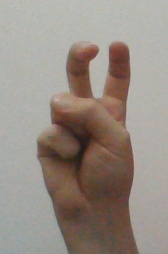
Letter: toot